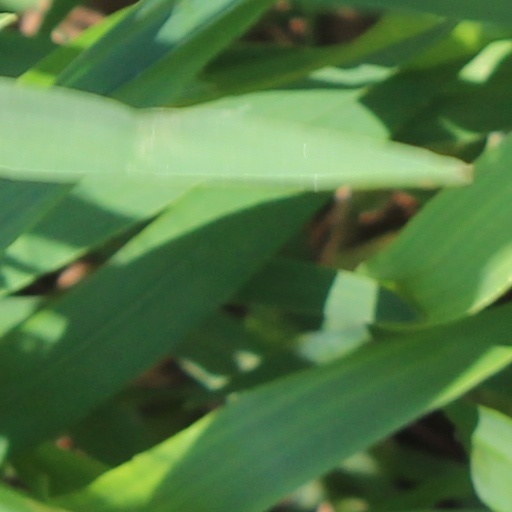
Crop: wheat